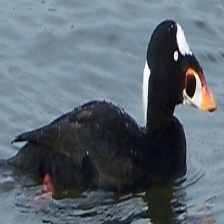
Species: SURF SCOTER
Scientific name: MELANITTA PERSPICILLATA
ImageNet parent category: drake